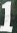
Number: 1